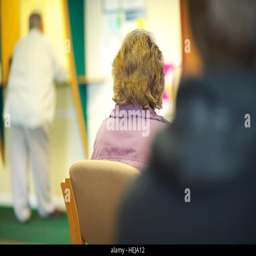
patients sit in waiting room while other patients stand at reception awaiting the doctor